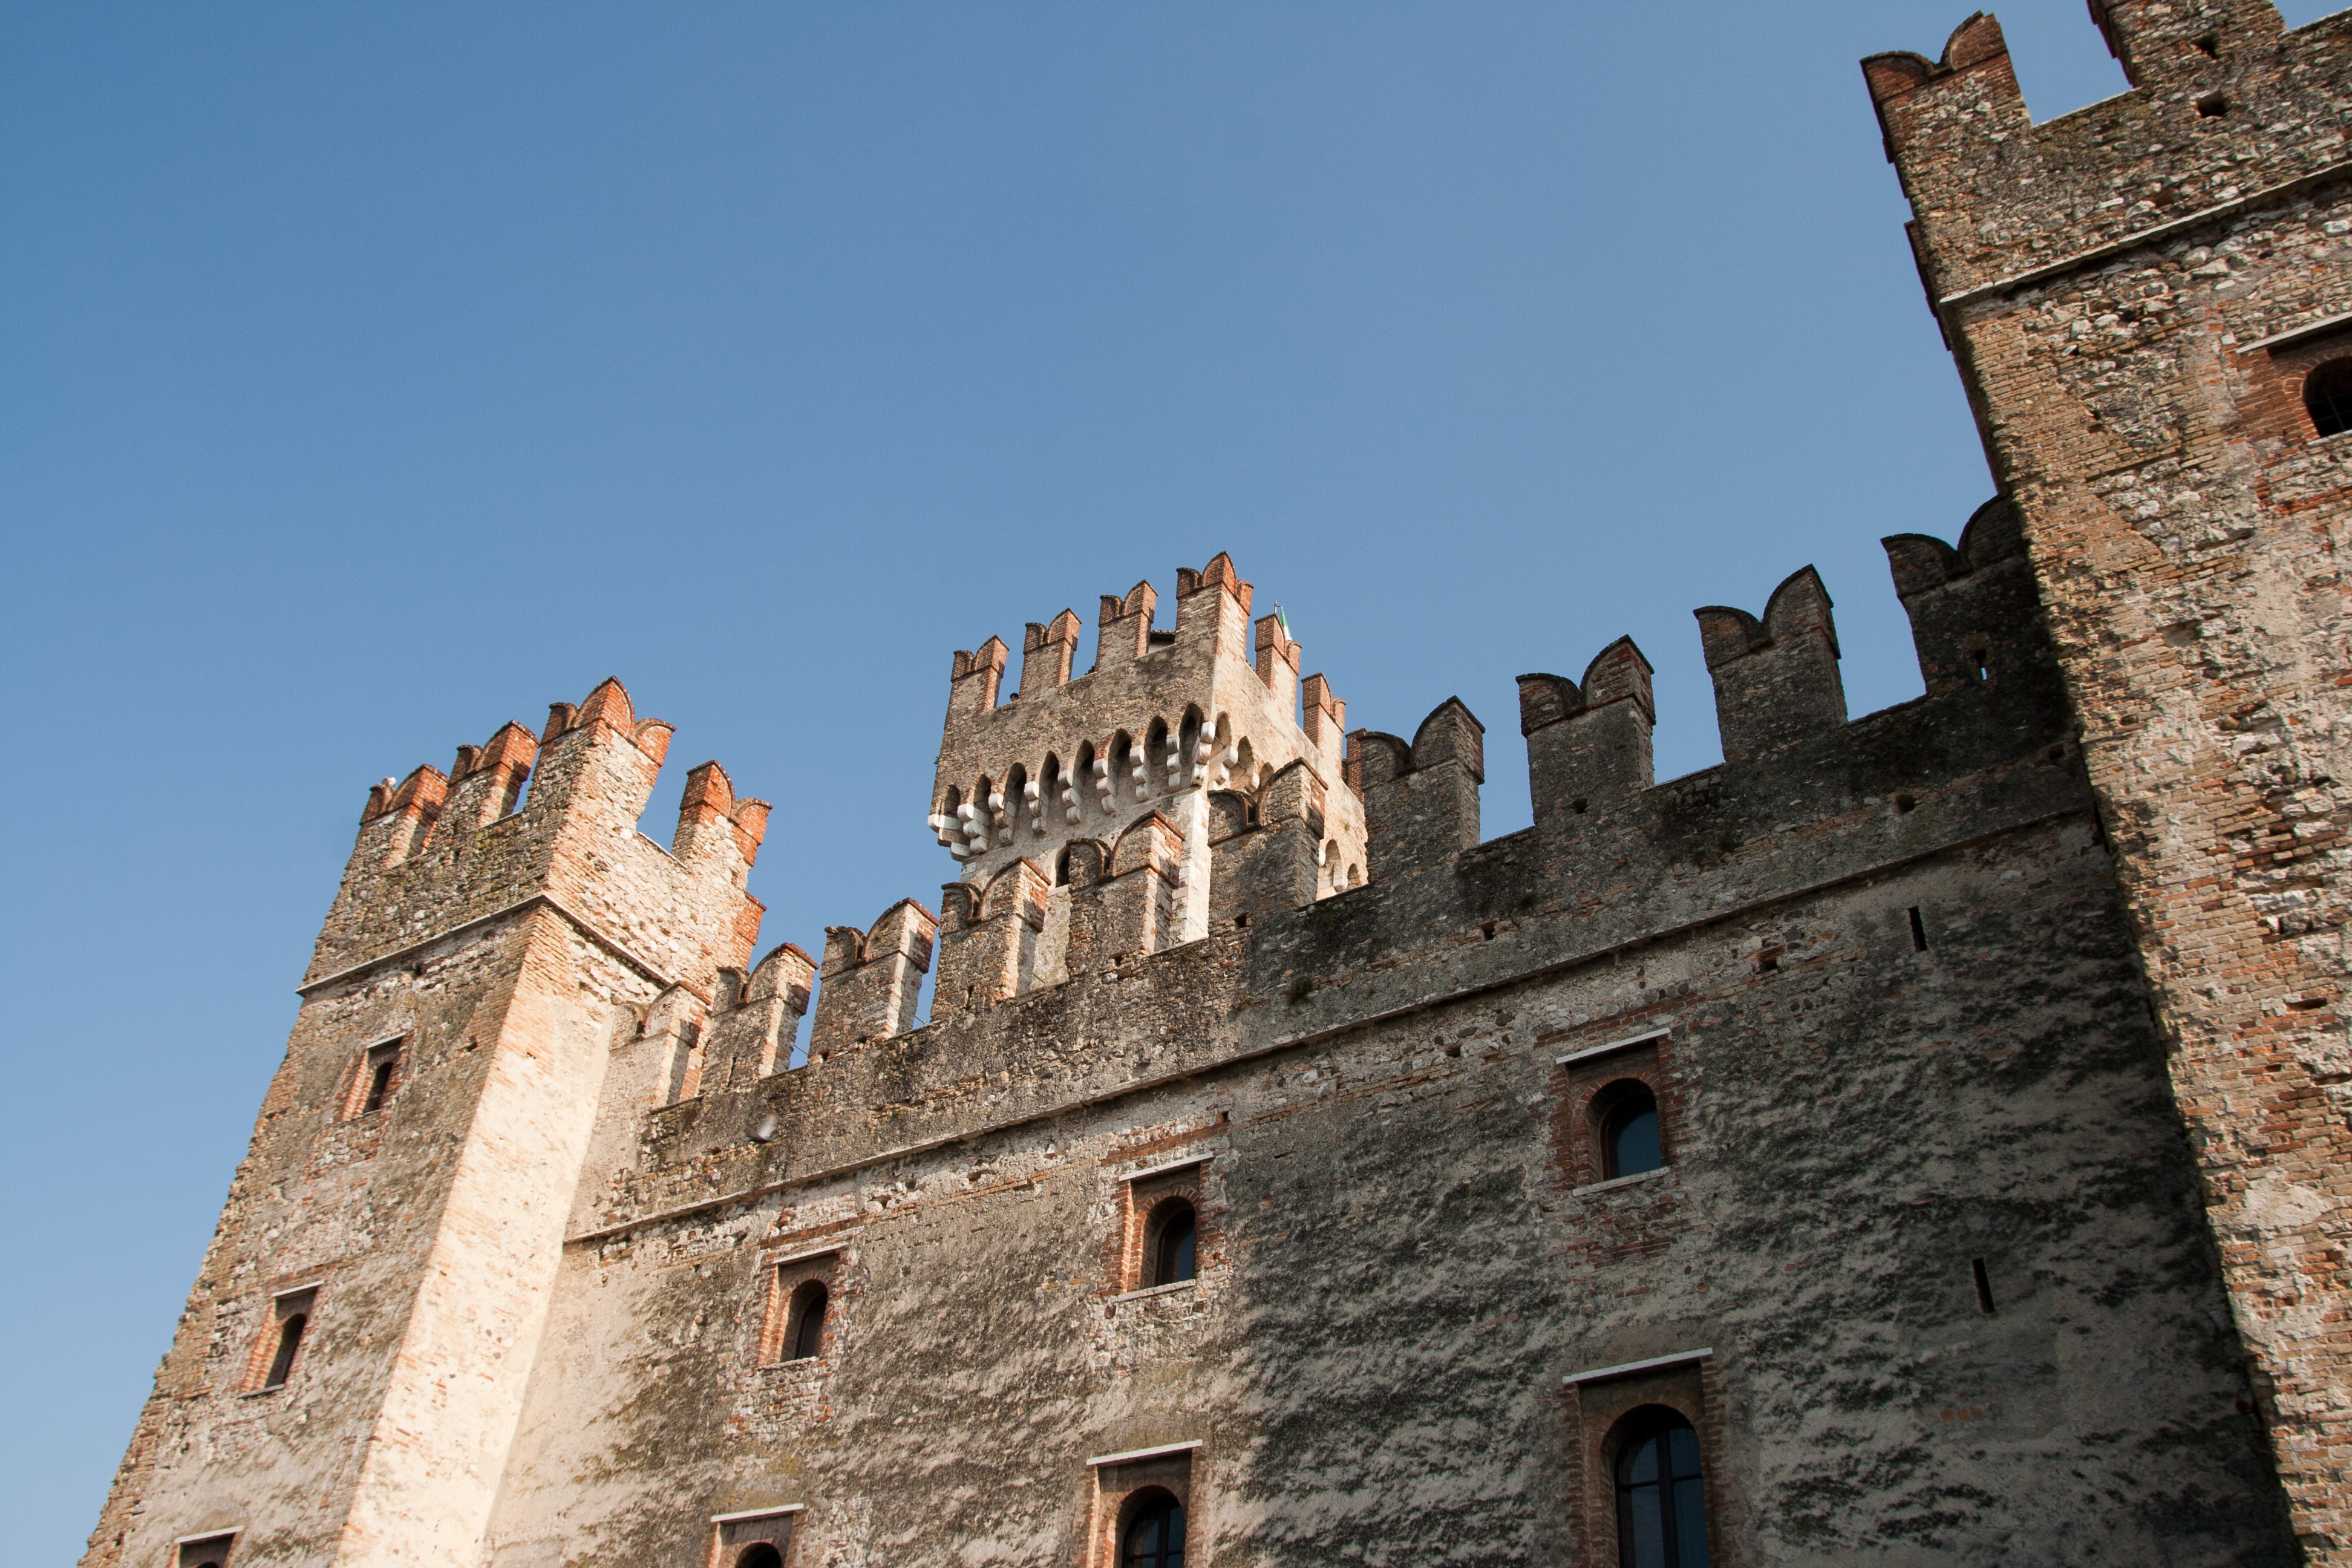
architecture, town, building, chateau, tower, castle, italy, facade, history, middle ages, cremona, ancient history